Karel Doorman-class frigate

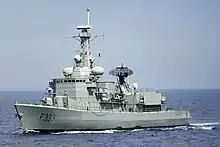

In May 2006, Portugal's Defence Minister, Luís Amado, showed interest in buying two "Karel Doorman"-class frigates to replace the two remaining frigates of the in service with the Portuguese Navy — instead of buying two frigates of the , offered by the United States. A committee of the Portuguese government arrived in the Netherlands to evaluate the condition of two frigates to be bought.